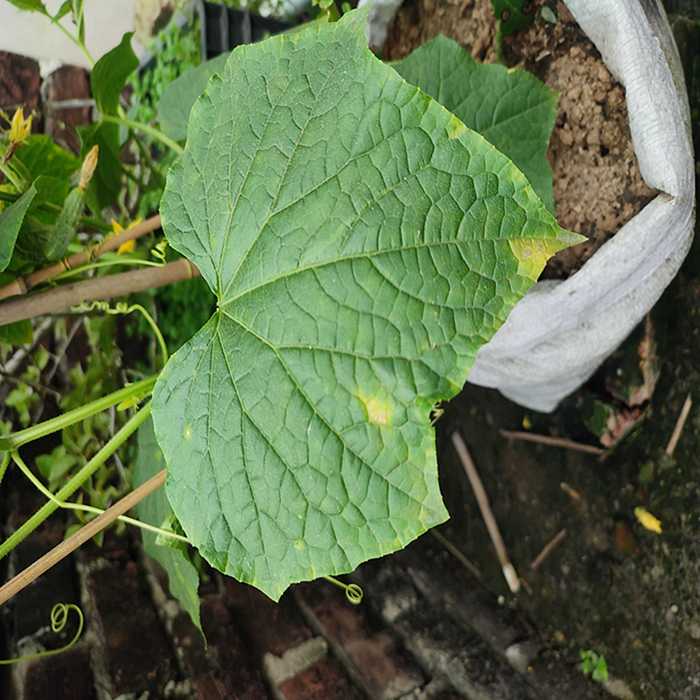
Plant: Cucumber
Label: Downy mildew